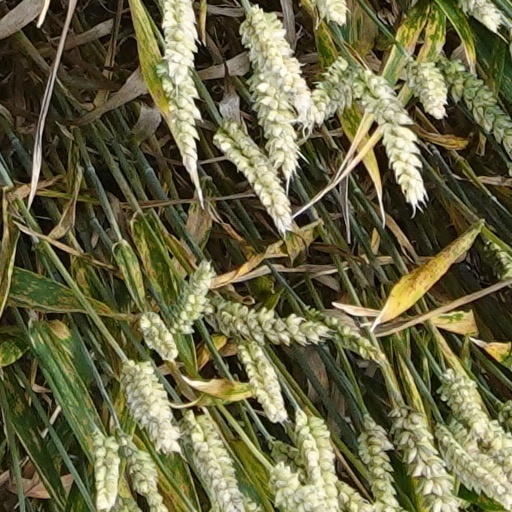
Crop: wheat